Illuminati

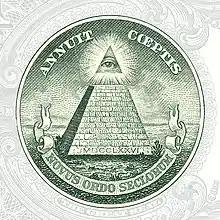
The Eye of Providence, as seen on the US $1 bill, has been perceived by some to be evidence of a conspiracy linking the Founding Fathers of the United States to the Illuminati.

Delayed from 15 October 1781, the last convention of the Strict Observance finally opened on 16 July 1782 in the spa town of Wilhelmsbad on the outskirts of (now part of) Hanau. Ostensibly a discussion of the future of the order, the 35 delegates knew that the Strict Observance in its current form was doomed, and that the Convent of Wilhelmsbad would be a struggle over the pieces between the German mystics, under Duke Ferdinand of Brunswick-Wolfenbüttel and their host Prince Charles of Hesse-Kassel, and the Martinists, under Jean-Baptiste Willermoz. The only dissenting voices to mystical higher grades were Johann Joachim Christoph Bode, who was horrified by Martinism, but whose proposed alternatives were as yet unformed, and Franz Dietrich von Ditfurth, a judge from Wetzlar and master of the "Joseph of the Three Helmets" lodge there, who was already a member of the Illuminati. Ditfurth publicly campaigned for a return to the basic three degrees of Freemasonry, which was the least likely outcome of the convention. The mystics already had coherent plans to replace the higher degrees.